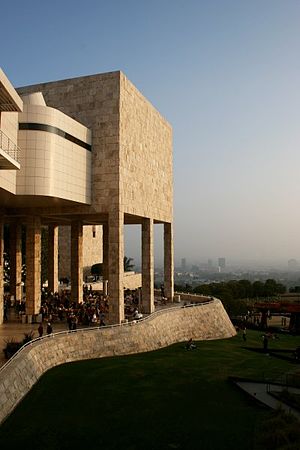
Getty Center
Udstillingspavillionen i Getty Center
Getty Center er et bygningskompleks i Brentwood, en bydel i det vestlige Los Angeles. I komplekset ligger blandt andet J. Paul Getty Museum, Getty Research Institutes videnskabelige afdelinger og Getty Conservation Institute. Centeret, der ligger på en bakke med udsigt over Los Angeles, blev åbnet for publikum den 16. december 1997 Getty Center havde 1,1 million årlige besøgende i 2009.